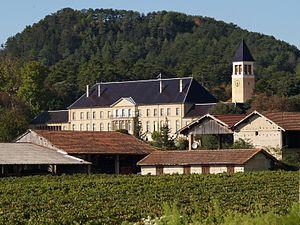
Si le chant grégorien avait été composé, pour la première fois, dans le diocèse de Metz à la fin du VIIIᵉ siècle, ses immenses développement et raffinement furent parachevés auprès des monastères dans le royaume carolingien dans le siècle suivant, grâce à la Renaissance carolingienne. Dès lors, les abbayes d'Occident demeurent jusqu'ici de principaux défenseurs et exécutants de ce chant, premier sommet de la musique occidentale.
L'abbaye Notre-Dame de Triors, fondée au XXᵉ siècle, est une abbaye bénédictine de la congrégation de Solesmes située à Triors dans le département de la Drôme.